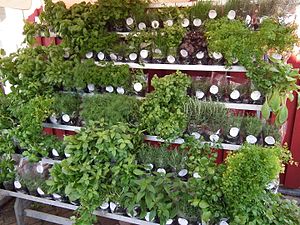
Fines herbes
Fines herbes i potter
Fines herbes er en kulinarisk grundpille i det franske køkken. Ingredienserne i fines herbes er persille, purløg, estragon og kørvel. Disse "fine urter" er ikke ligesom de skarpe og harpiksholdige urter der optræder i en bouquet garni – der, i modsætning til fines herbes, frigiver deres smag under lang tilberedning. merian, karse, spansk kørvel eller citronmelisse kan indgå i fines herbes. Merian og estragon kan tørres.